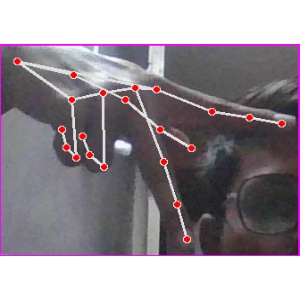
अक्षर: प